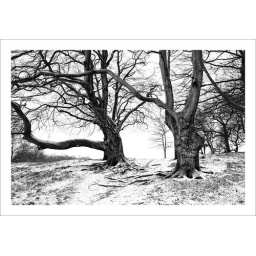
the sinewy branches of two trees on a hill slowly being covered by snow